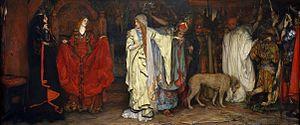
Le Roi Lear est une tragédie en cinq actes en vers et en prose, qu'on suppose avoir été écrite entre 1603 et 1606 par William Shakespeare et jouée le 26 décembre 1606 au Palais de Whitehall de Londres en présence du roi Jacques Iᵉʳ d'Angleterre.